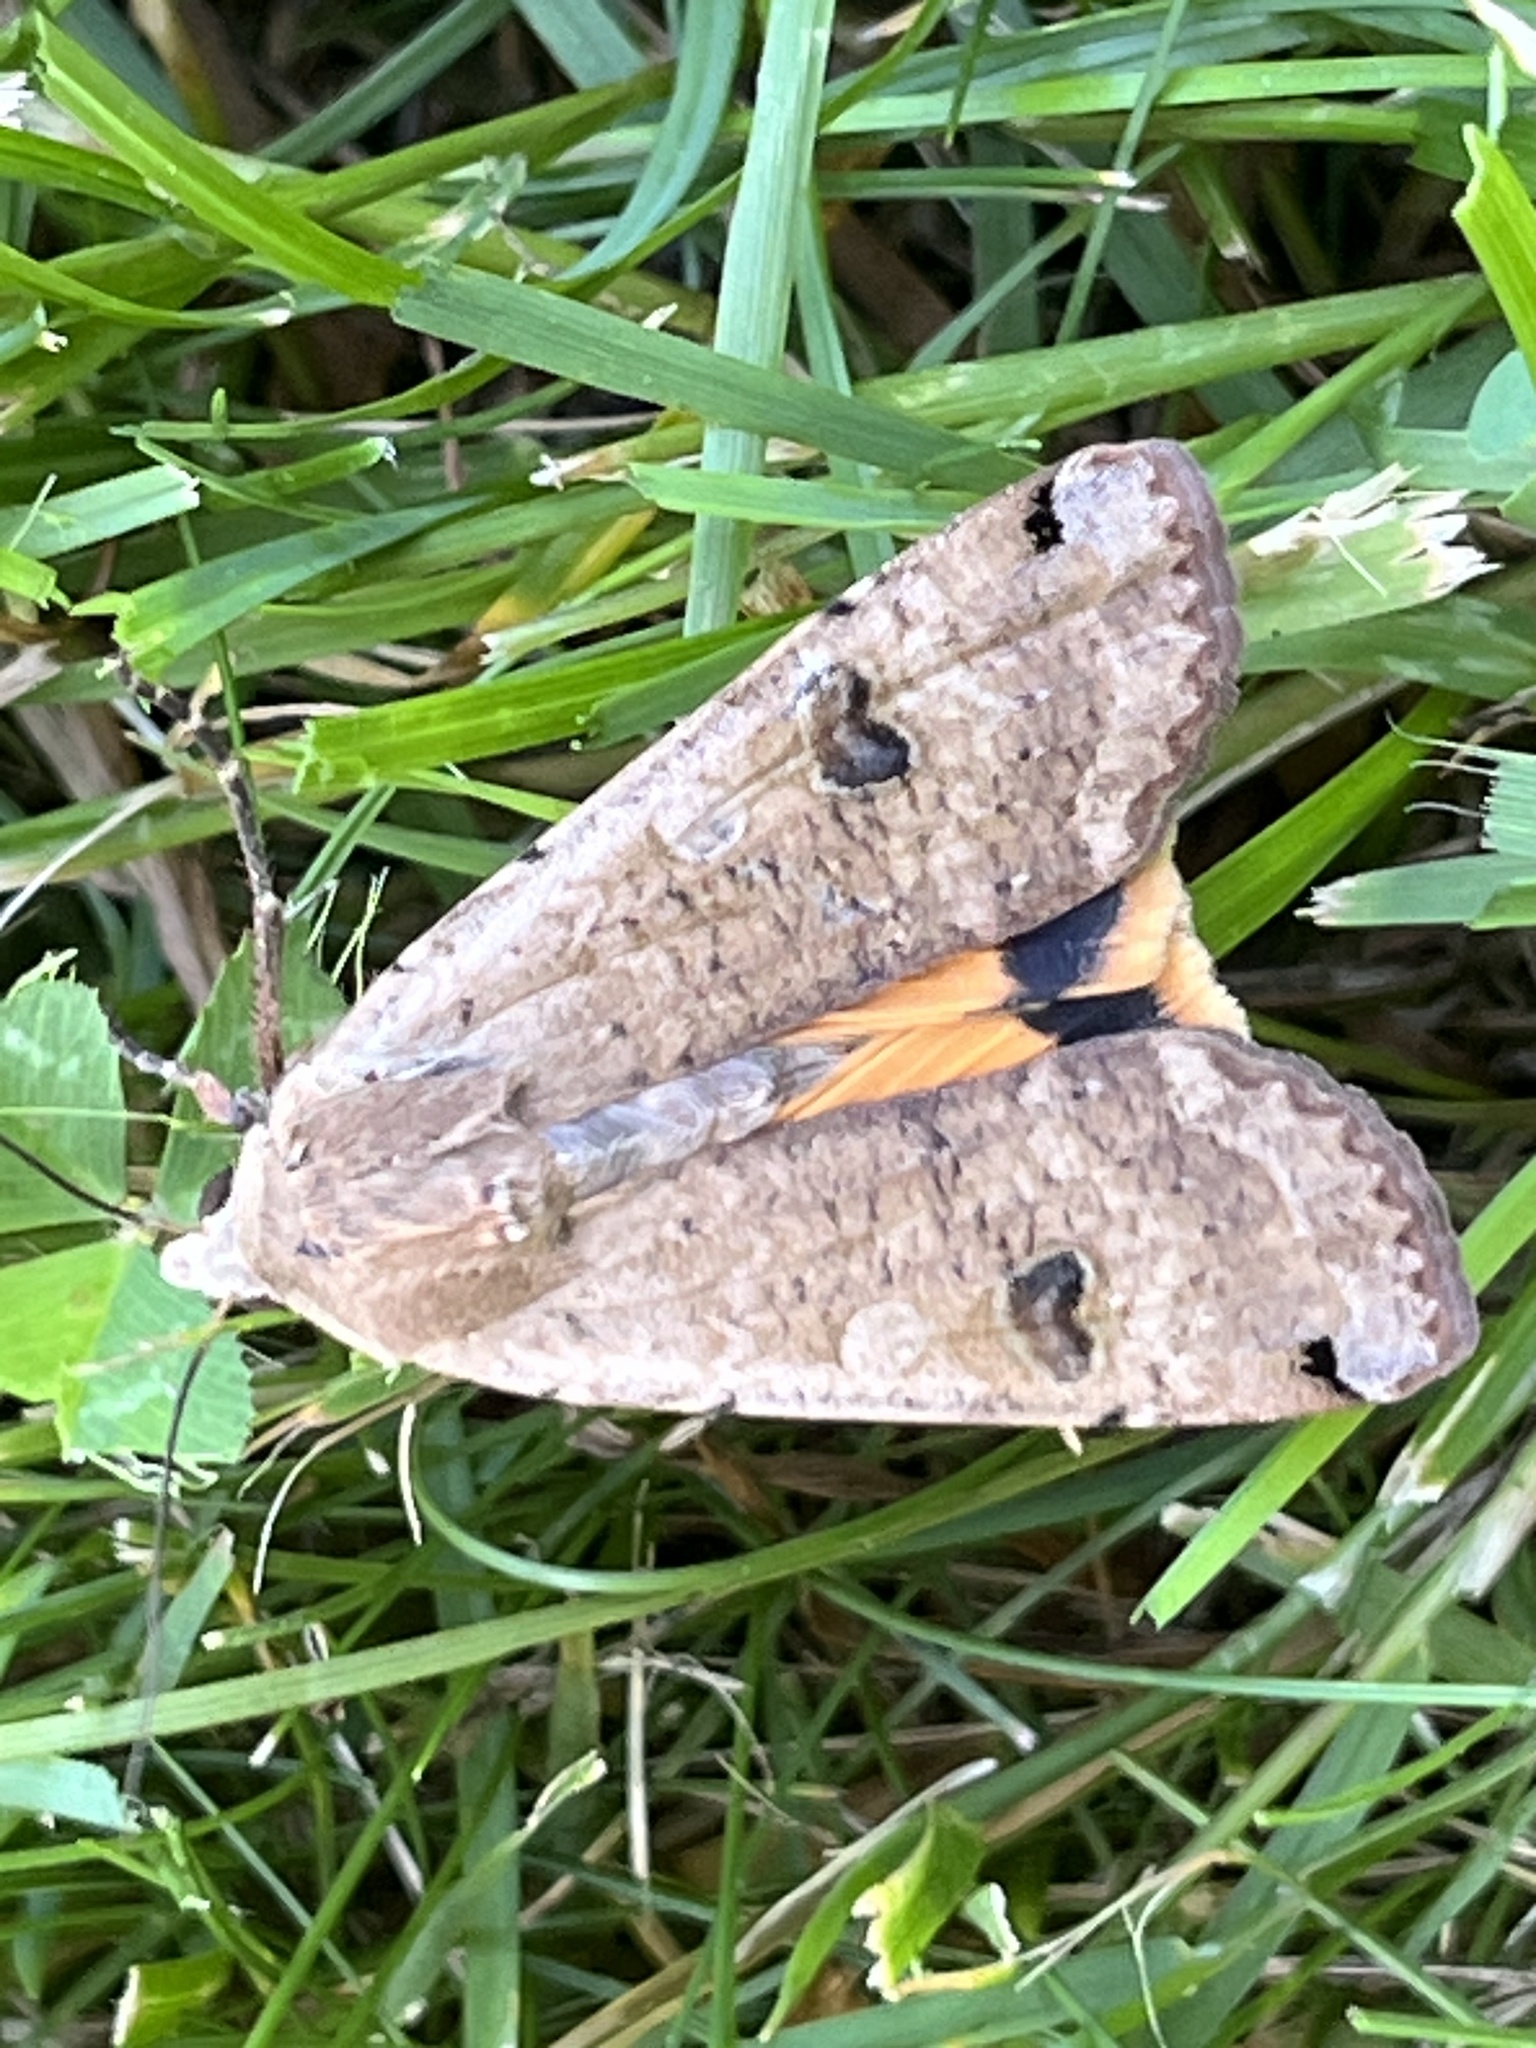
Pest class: cutworms